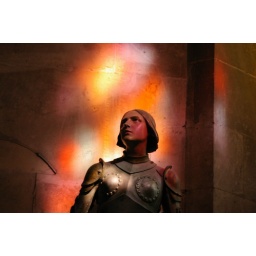
Taken in cherbourg the lights come from the stain glass window to the side